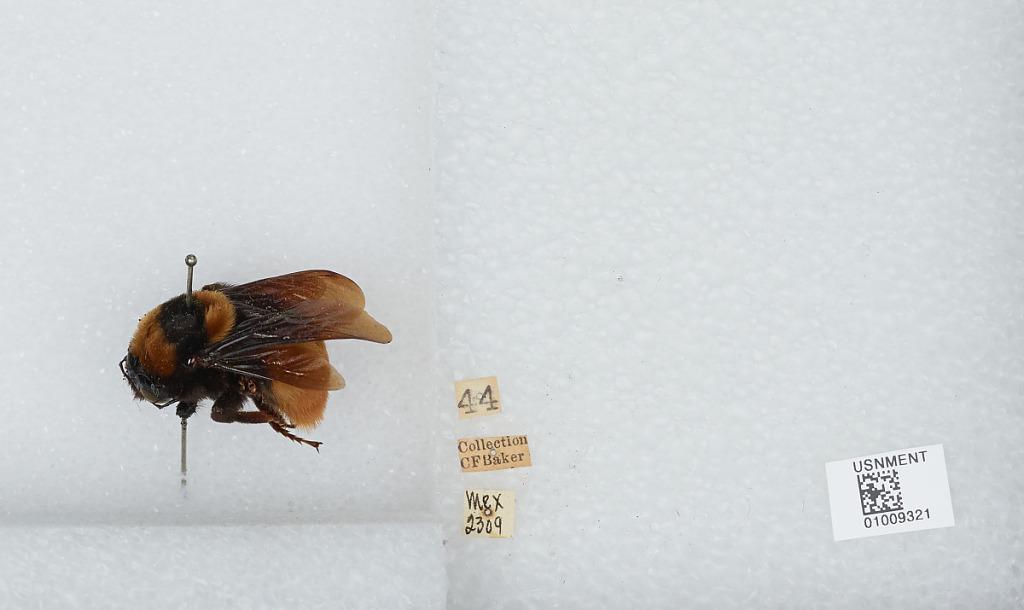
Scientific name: Bombus (Brachycephalobombus) haueri Handlirsch
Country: Mexico